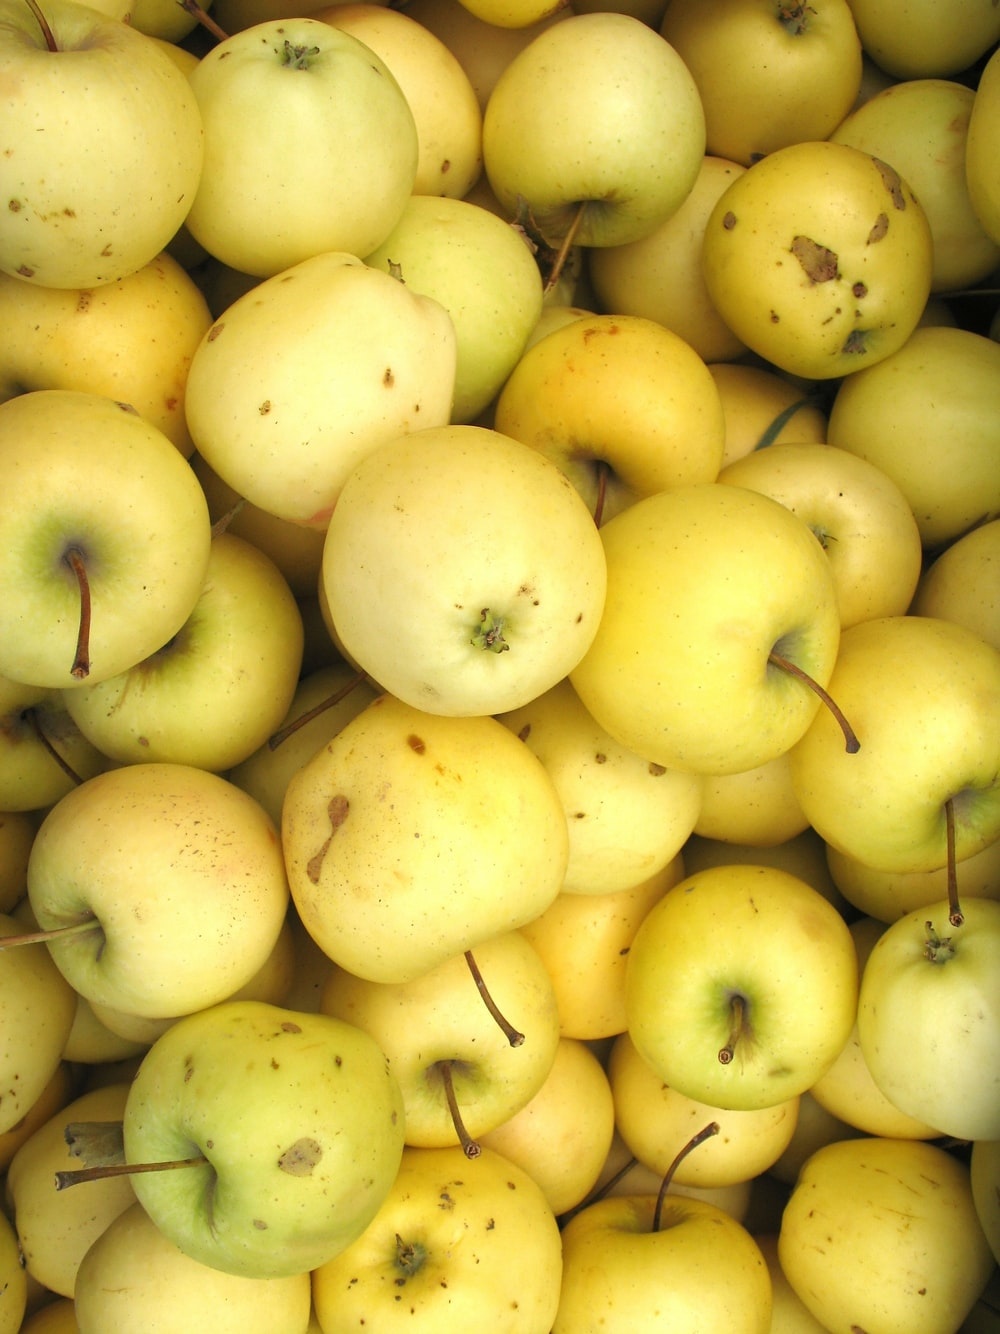
Label: apple